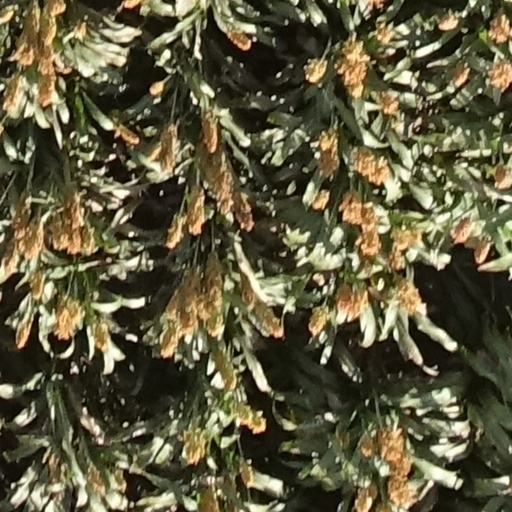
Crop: sorghum